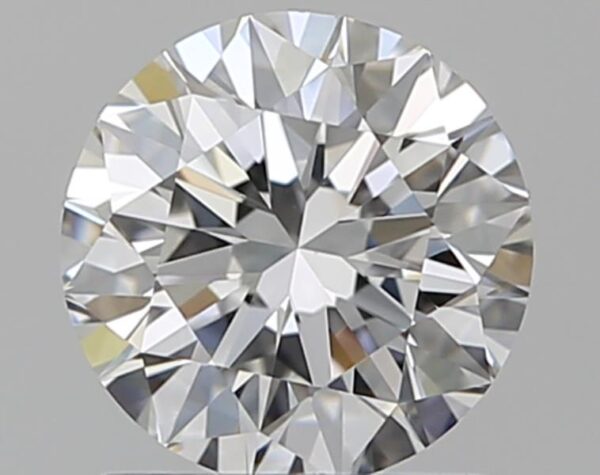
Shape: round
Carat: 1
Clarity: VVS2
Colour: F
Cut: EX
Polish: EX
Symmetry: EX
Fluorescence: N
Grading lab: GIA
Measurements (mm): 6.31 x 6.36 x 3.98